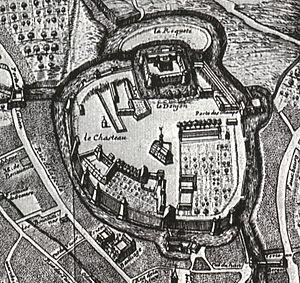
Le château de Caen au XVIIe siècle
Le château de Caen est un ensemble fortifié du centre-ville ancien de Caen. Fondé vers 1060 par Guillaume le Conquérant, il connait de nombreux aménagements au fil des siècles. Avec 5,5 hectares, c’est l’un des plus grands châteaux d’Europe.